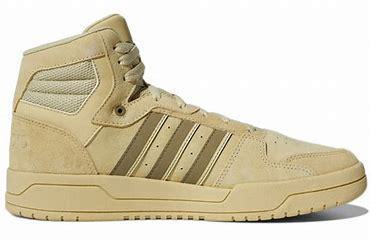
Brand: adidas
Model: NEO Entrap Mid Skate